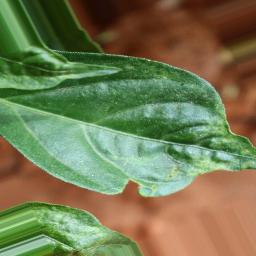
Label: mites_and_trips